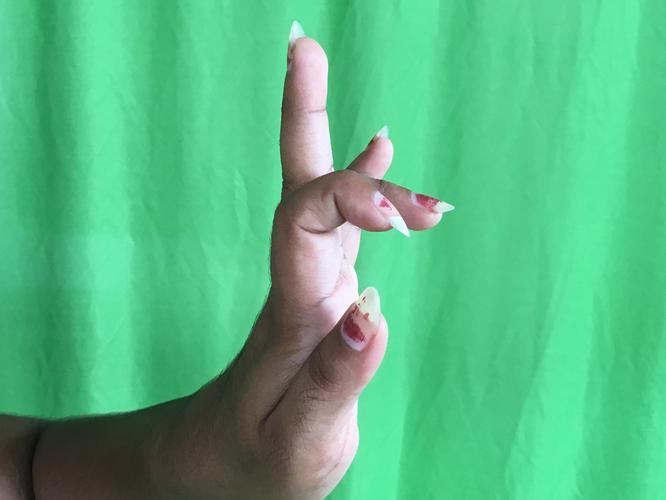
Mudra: Shukatundam
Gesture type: single_hand